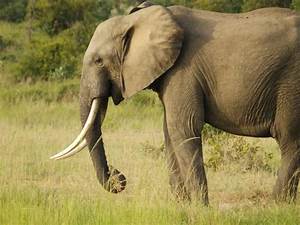
Label: elefante